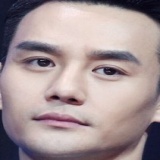
diễn viên Vương Khải